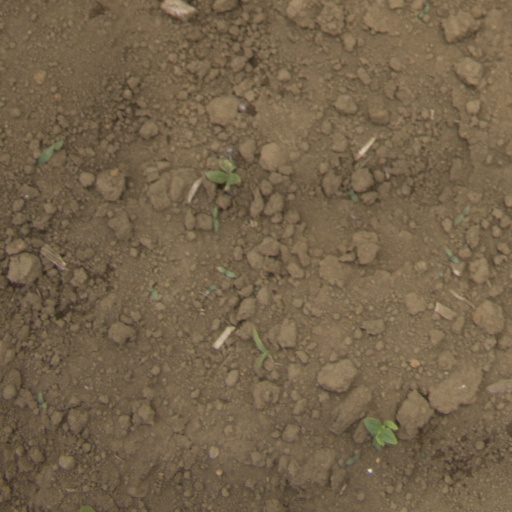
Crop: Jerusalem artichoke